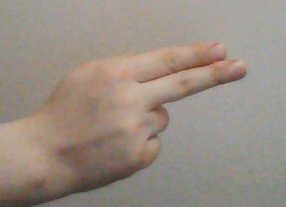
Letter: ain